Susan Sarandon

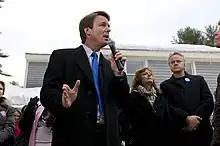
Sarandon and Tim Robbins appear alongside John Edwards at a presidential campaign rally in 2008

Her other movies include "Bob Roberts" (1992), "Little Women" (1994), "James and the Giant Peach" (1996), "Anywhere but Here" (1999), "Cradle Will Rock" (1999), "" (2000), "Cats & Dogs" (2001), "The Banger Sisters" (2002), "Shall We Dance" (2004), "Alfie" (2004), "Romance & Cigarettes" (2005), "Elizabethtown" (2005), "Enchanted" (2007), and ""Speed Racer"" (2008). Sarandon has appeared in two episodes of "The Simpsons", once as herself ("Bart Has Two Mommies") and as a ballet teacher, "Homer vs. Patty and Selma". She appeared on "Friends", "Malcolm in the Middle", "Mad TV", "Saturday Night Live", "Chappelle's Show", "30 Rock", "Rescue Me," and "Mike & Molly".